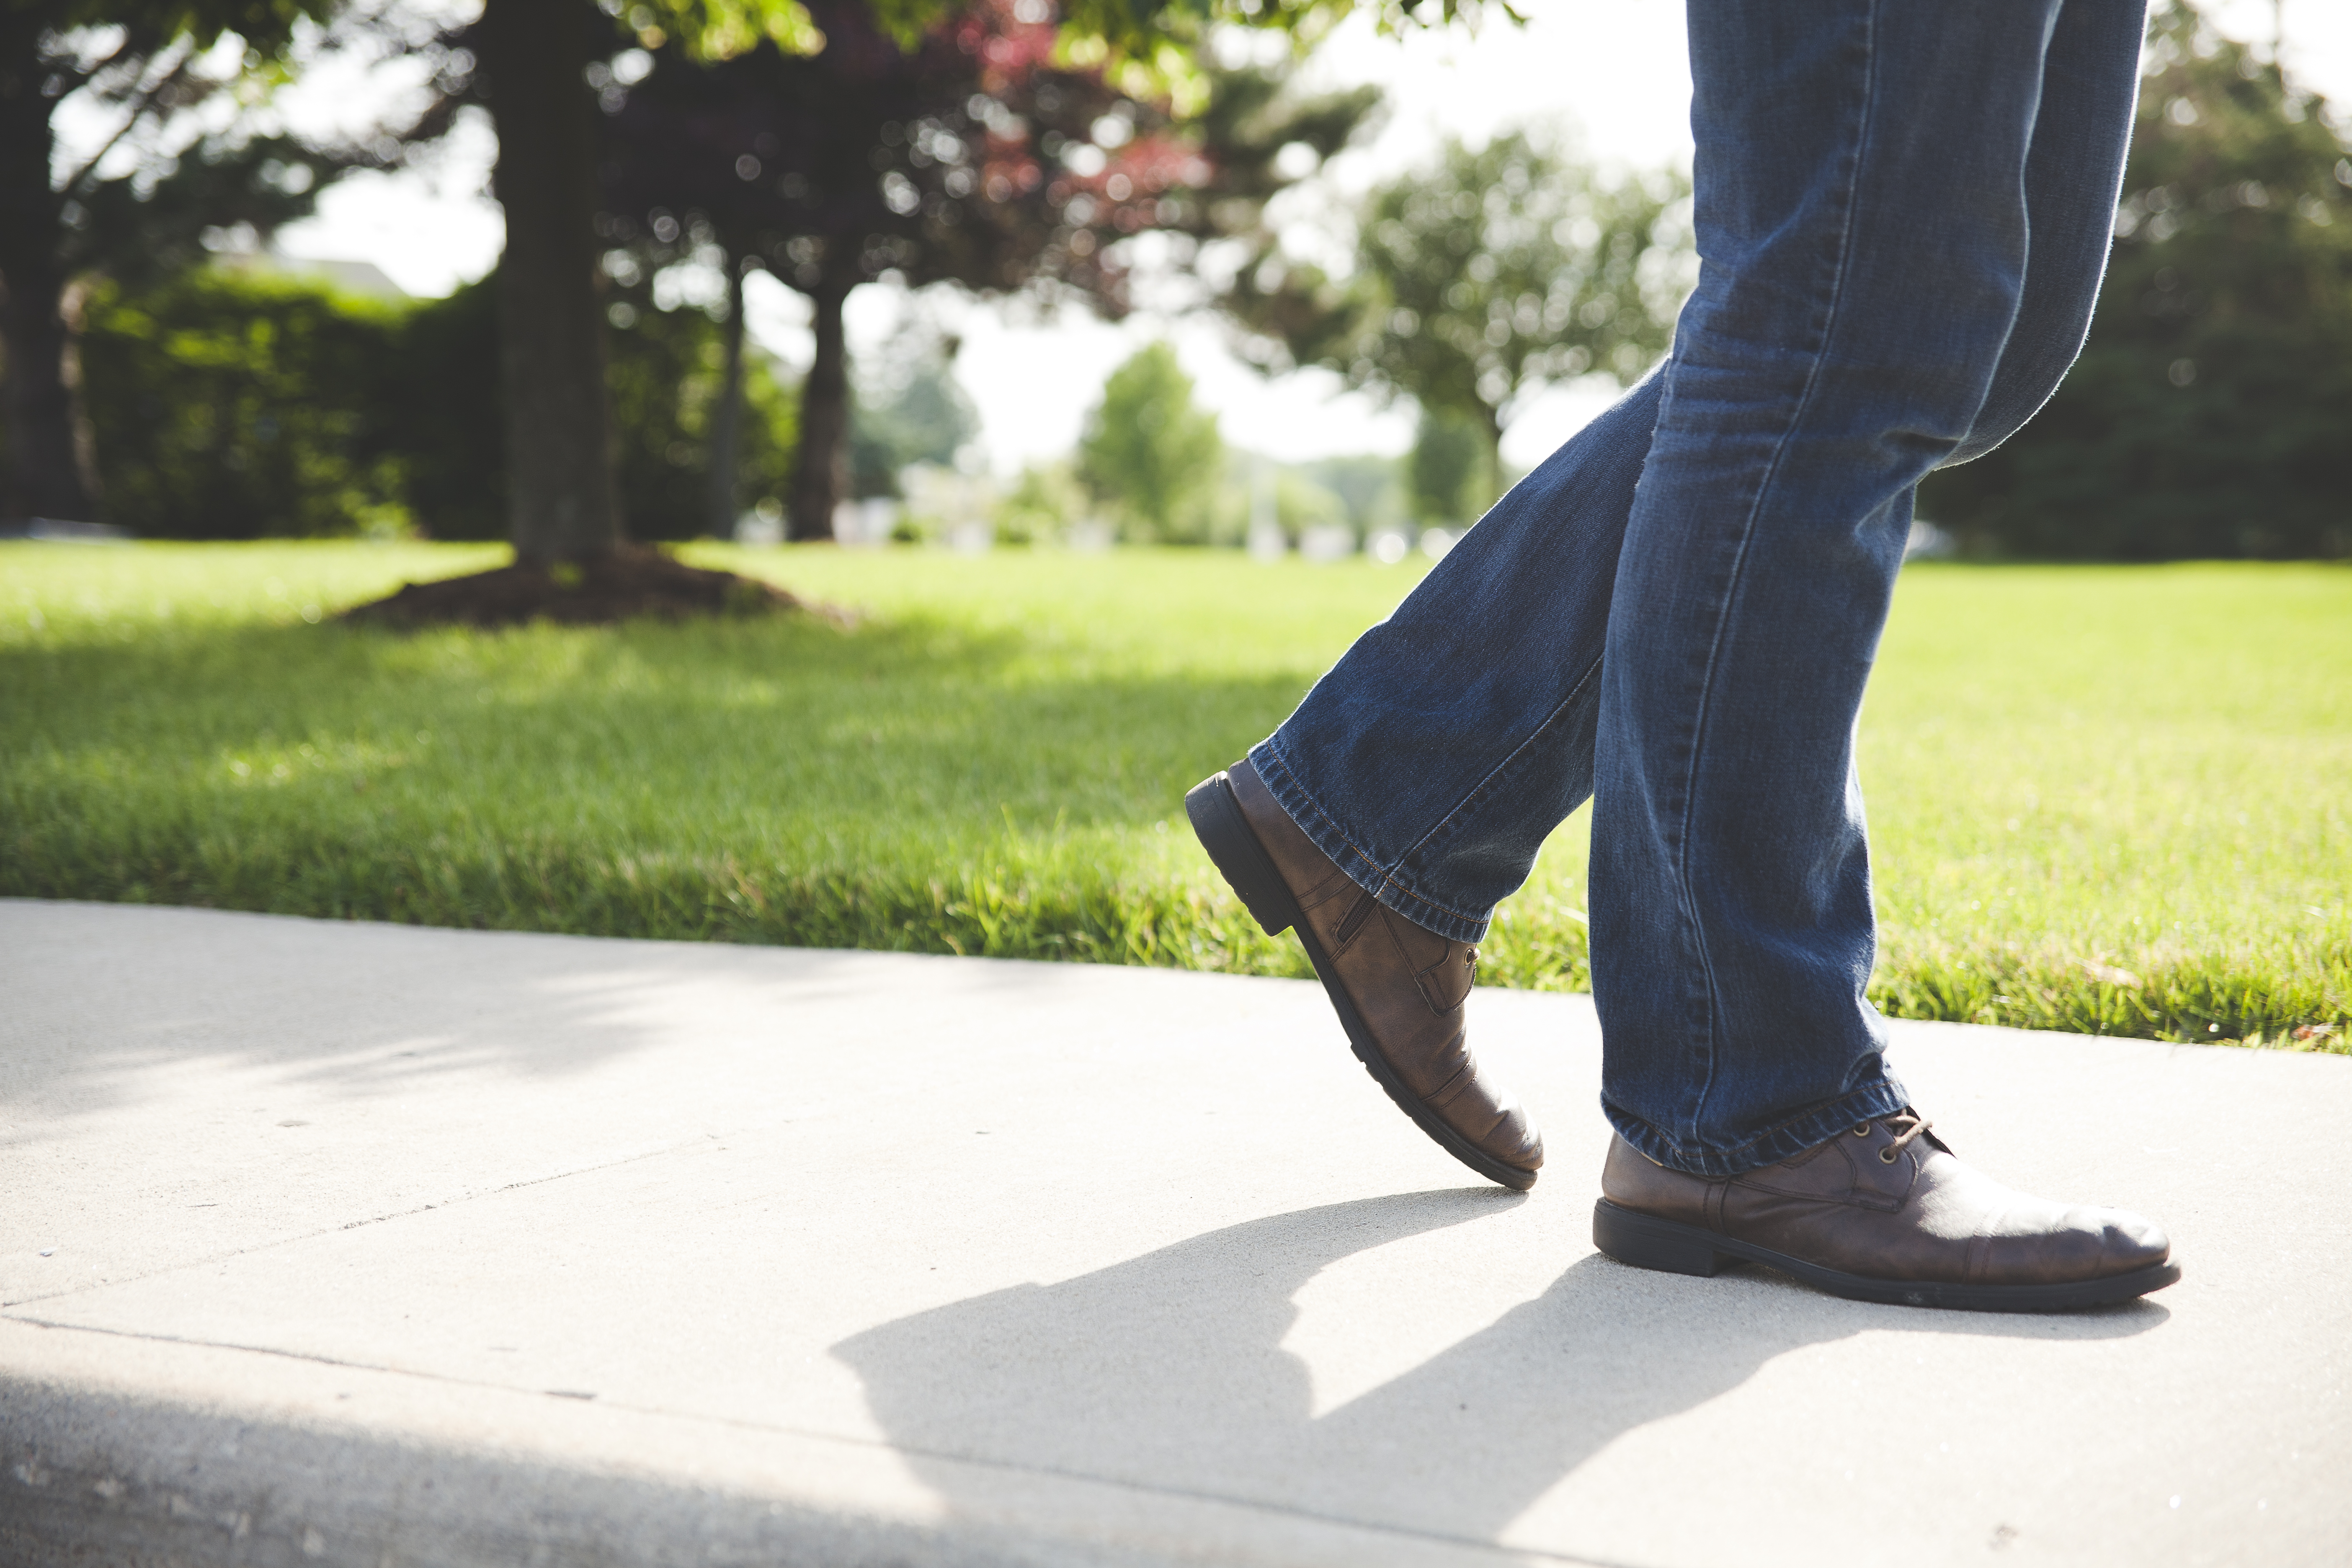
pedestrian, walking, sidewalk, walkway, jeans, shoes, footwear, human positions